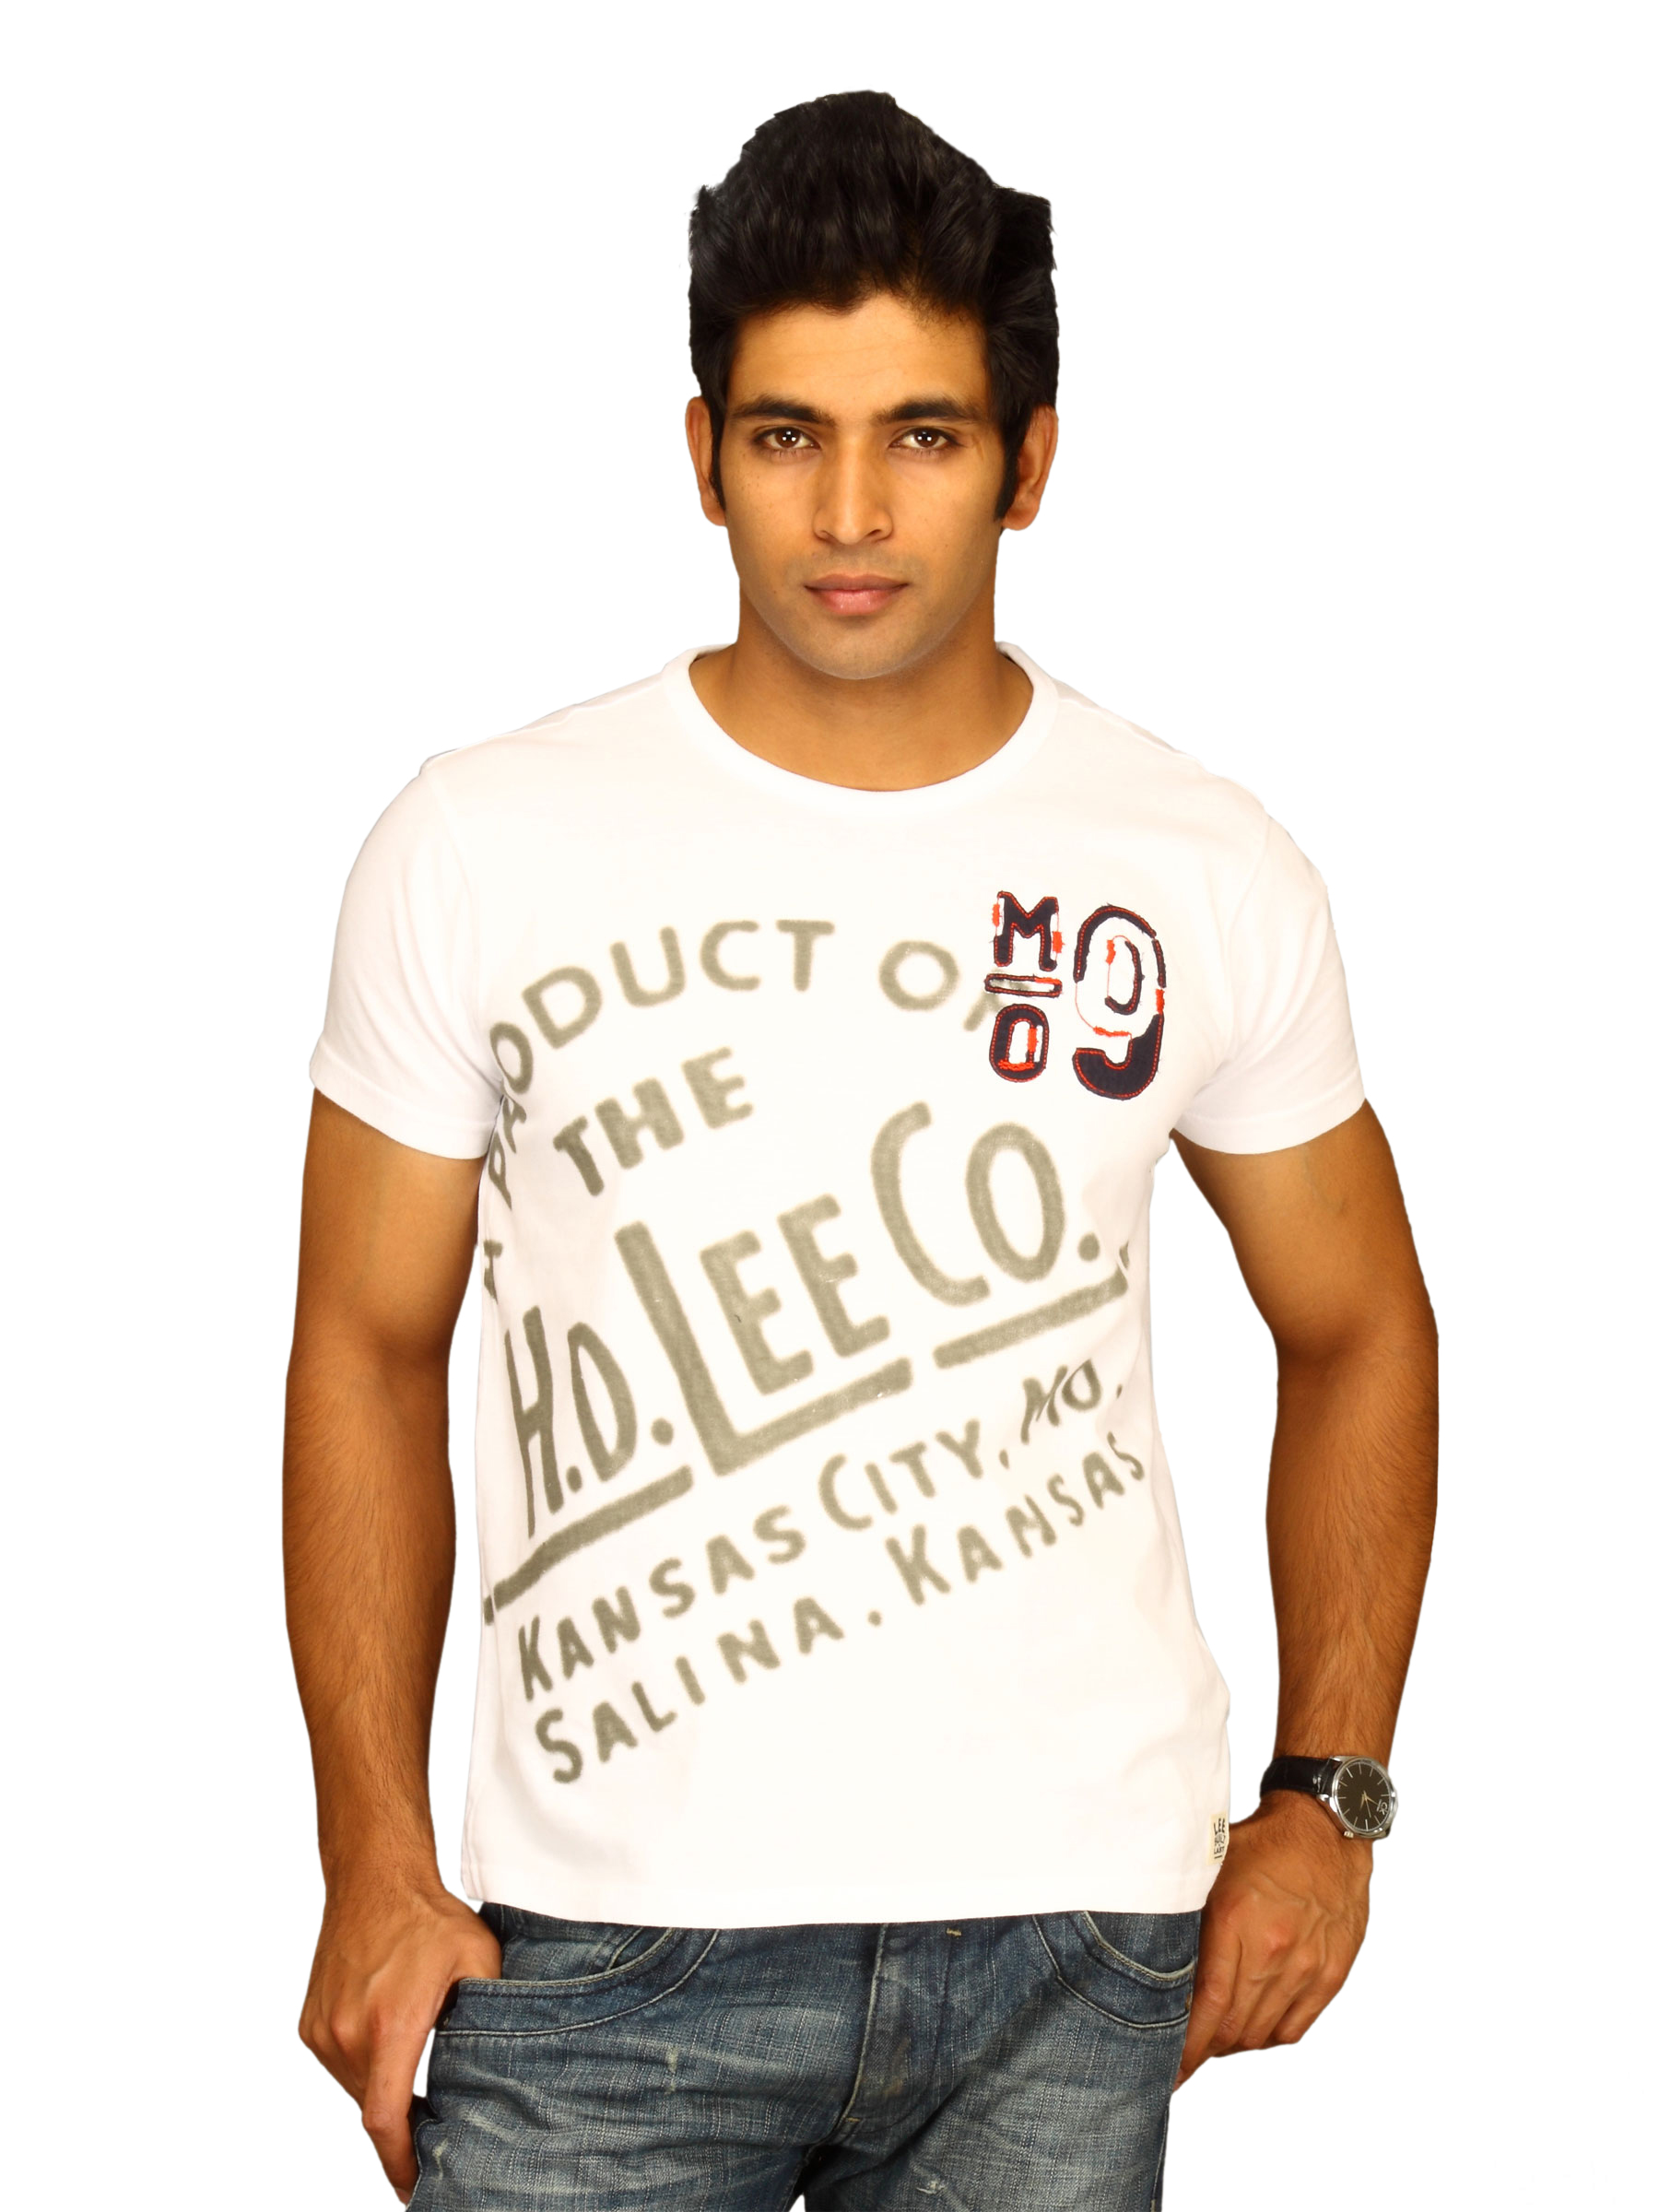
Lee Men's Slash White T-shirt
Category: Apparel / Topwear / Tshirts
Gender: Men
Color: White
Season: Summer 2011
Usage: Casual